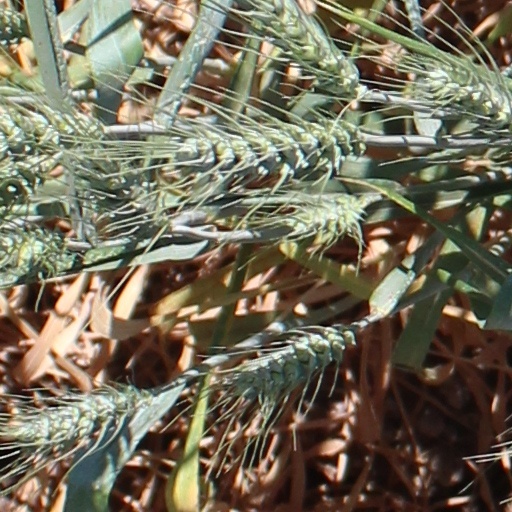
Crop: wheat